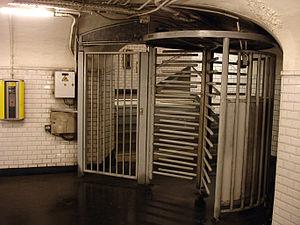
Métro de Paris (France) - Tourniquet de sortie de la station Arts et Métiers -